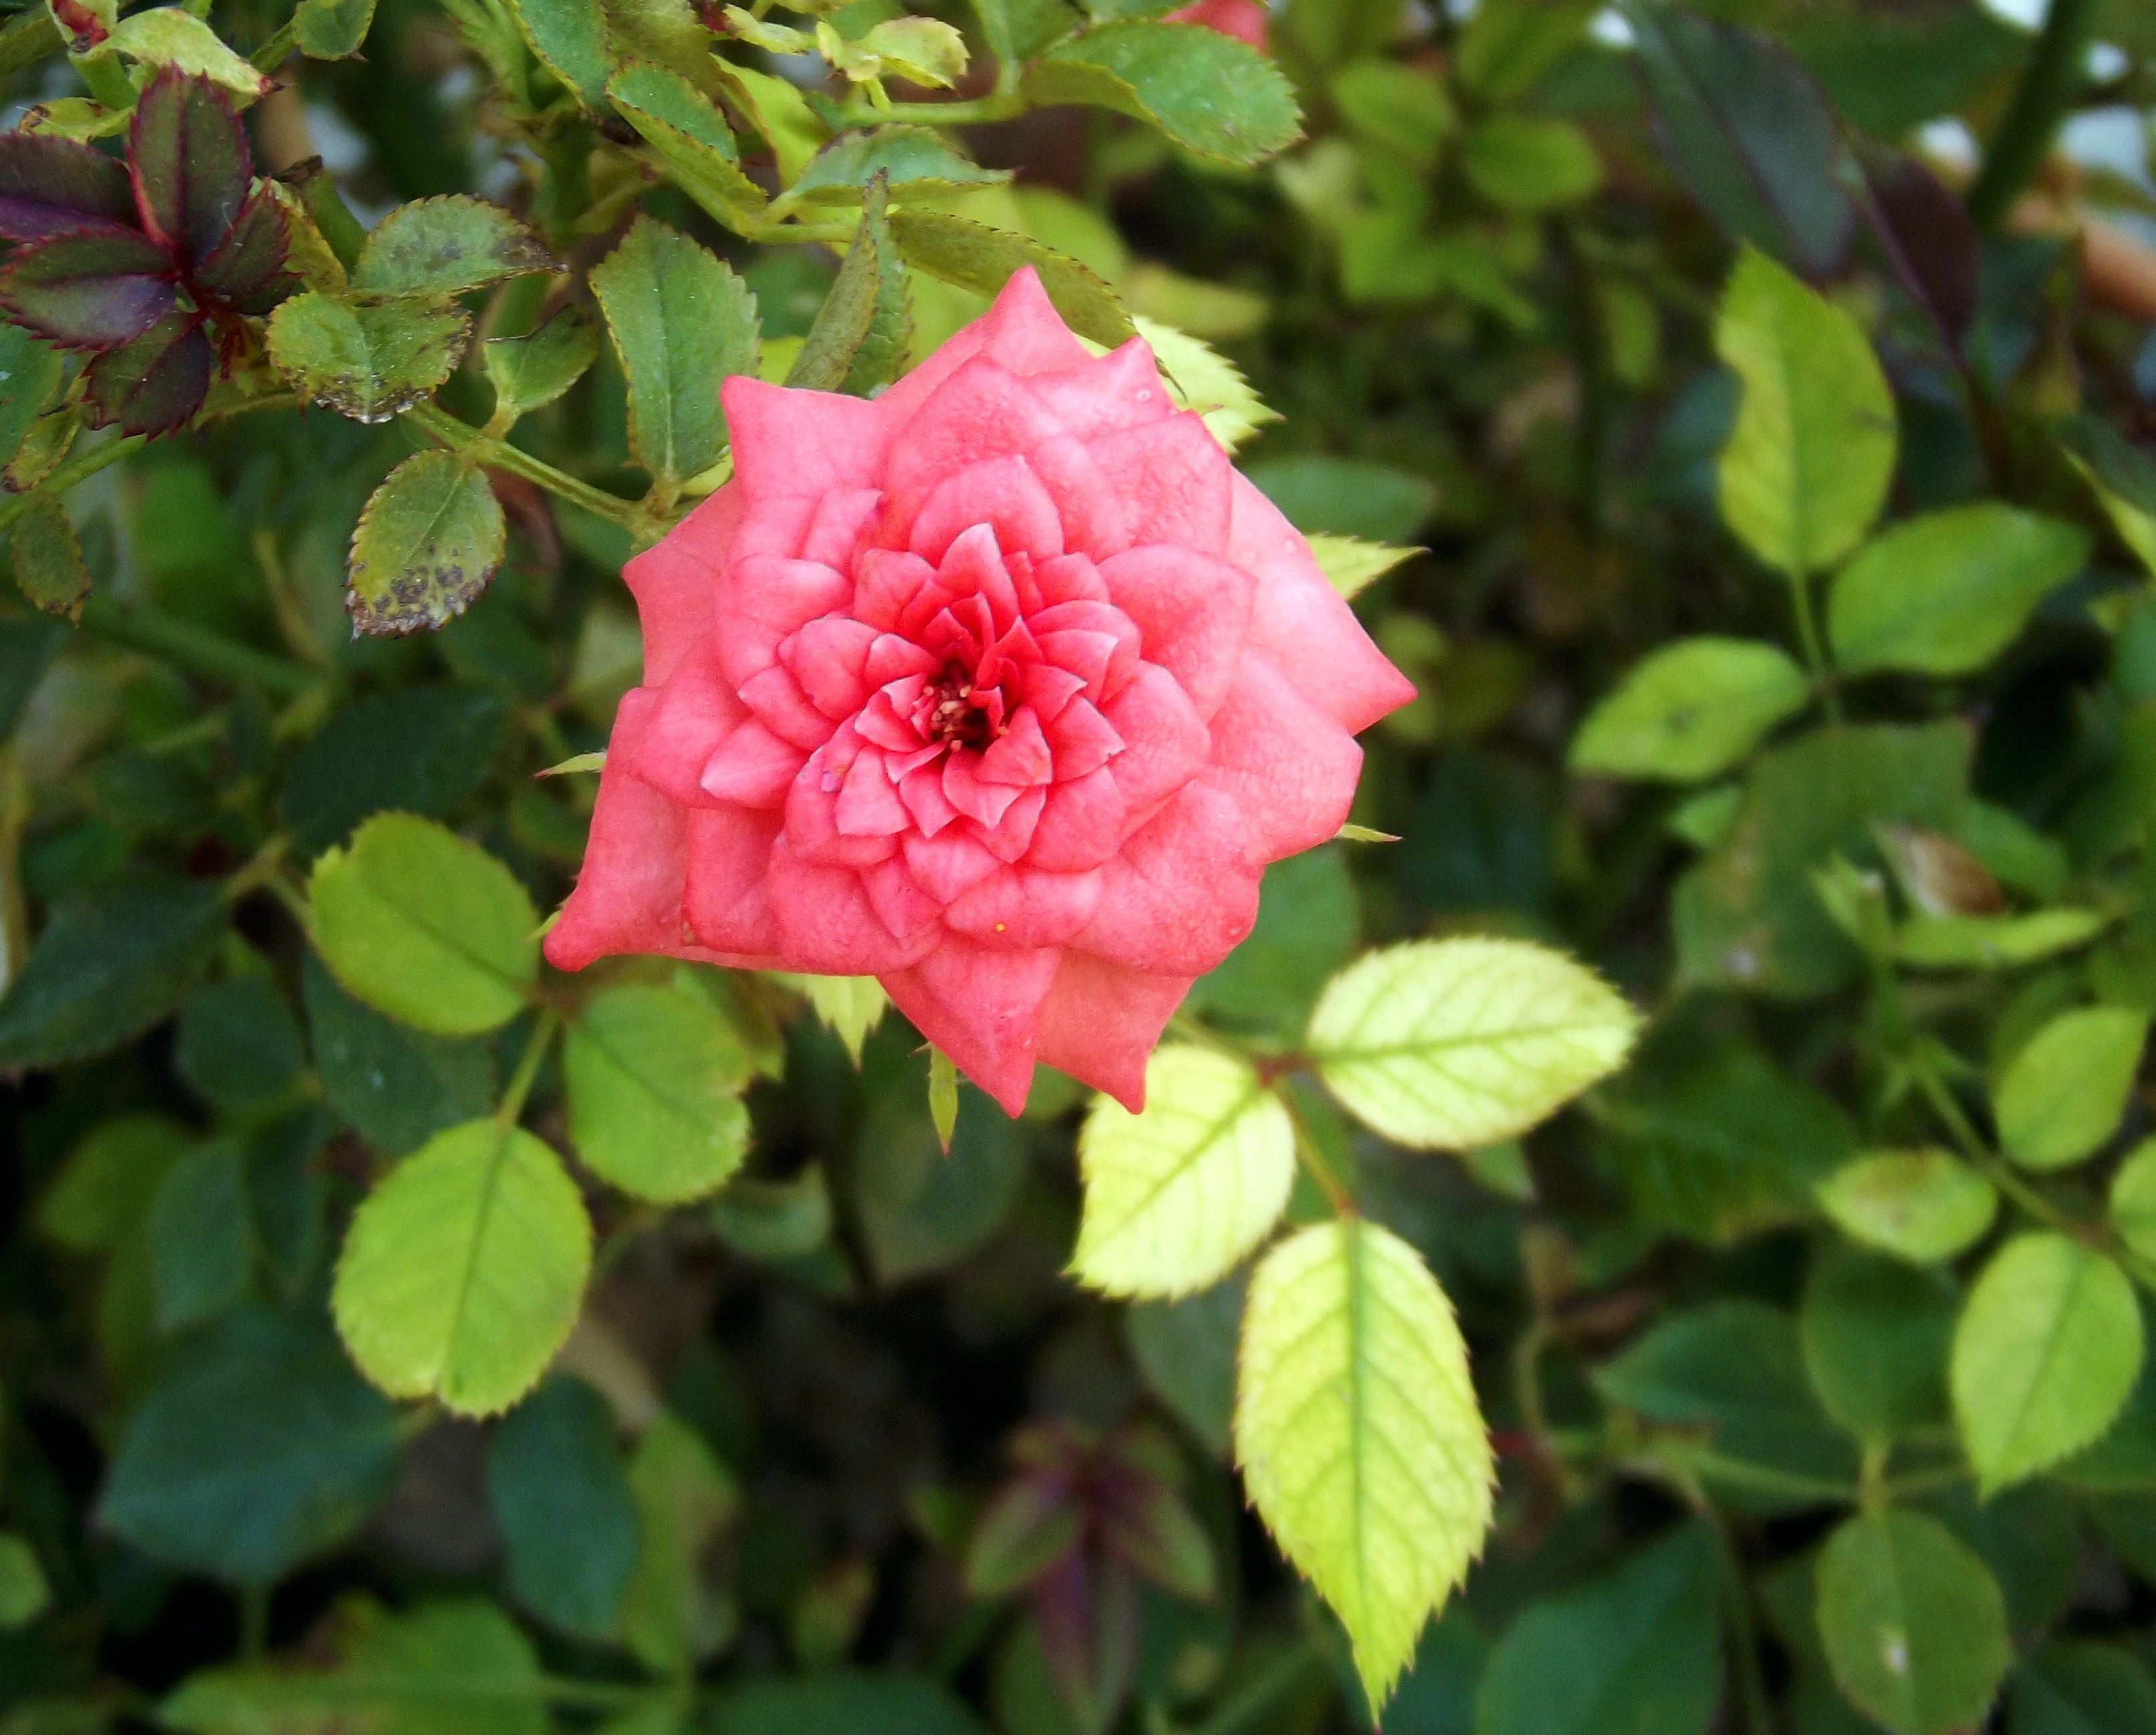
plant, flower, rose, macro, botany, garden, pink, close, flora, shrub, turkey, beautiful, floribunda, pink roses, flowering plant, garden roses, rose family, little rose, rosa rugosa, annual plant, land plant, rose order, rosa rubiginosa, rosa gallica, multiflora rose, rosa wichuraiana, prickly rose